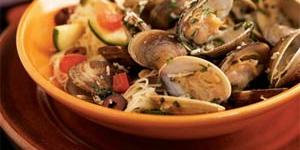
almejas a la parmesana con salsa de tomates